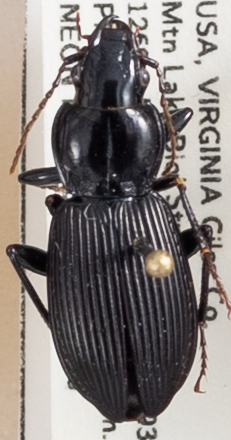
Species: Pterostichus coracinus
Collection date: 2018-08-28
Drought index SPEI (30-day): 1.69
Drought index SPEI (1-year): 0.8
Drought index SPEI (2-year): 0.8